Ottoman Empire

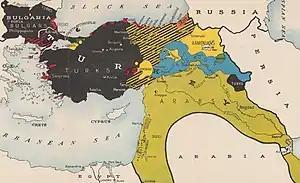
Ethnic map of the Ottoman Empire in 1917. Black = Bulgars and Turks, Red = Greeks, Light yellow = Armenians, Blue = Kurds, Orange = Lazes, Dark Yellow = Arabs, Green = Nestorians

Economic and political migrations made an impact across the empire. For example, the Russian and Austria-Habsburg annexation of the Crimean and Balkan regions respectively saw large influxes of Muslim refugees—200,000 Crimean Tatars fleeing to Dobruja. Between 1783 and 1913, approximately 5–7 million refugees arrived into the Ottoman Empire. Between the 1850s and World War I, about a million North Caucasian Muslims arrived in the Ottoman Empire as refugees. Some migrations left indelible marks such as political tension between parts of the empire (e.g., Turkey and Bulgaria), whereas centrifugal effects were noticed in other territories, simpler demographics emerging from diverse populations. Economies were also impacted by the loss of artisans, merchants, manufacturers, and agriculturists. Since the 19th century, a large proportion of Muslim peoples from the Balkans emigrated to present-day Turkey. These people are called "Muhacir". By the time the Ottoman Empire came to an end in 1922, half of the urban population of Turkey was descended from Muslim refugees from Russia.